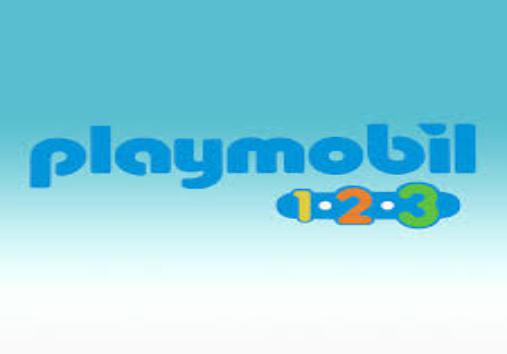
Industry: Leisure